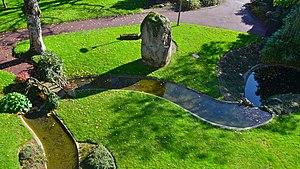
Menhir de la Garde - Cholet (Maine-et-Loire)
Le Grand menhir de la Garde, appelé aussi Grande pierre du logis de la Garde ou La pierre à vinaigre est un menhir situé à Cholet.